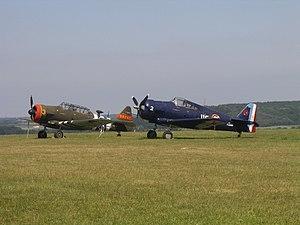
Deux avions historiques sur l'aérodrome de la Ferté-Alais (LFFQ). Un North American T-6 Texan, immatriculé F-AZRB, à gauche, et un North American NA-68 immatriculé F-AZHD, à droite.
Cerny est une commune française située à quarante-deux kilomètres au sud de Paris dans le département de l'Essonne en région Île-de-France.
L’aérodrome de La Ferté-Alais est un aérodrome agréé à usage restreint, situé sur les communes de Cerny et d’Itteville à 2 km au nord-nord-ouest de La Ferté-Alais dans l’Essonne.
L'amicale Jean-Baptiste Salis est une association loi de 1901 française domiciliée à Cerny, sur l'aérodrome de La Ferté-Alais, dans l'Essonne. L'association a notamment pour but de promouvoir la connaissance du patrimoine aéronautique français et étranger.